Germans of Romania

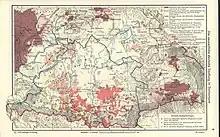
German-language map depicting areas colonised by ethnic Germans in the former Kingdom of Hungary, with Transylvanian Saxons depicted in red-burgundy to the east of the former Hungarian kingdom

Subsequently, as the Teutonic Knights left Transylvania (forced by the Hungarian rulership), the Transylvanian Saxon colonists remained and were given more rights through local autonomies, according to Diploma Andreanum issued by Andrew II of Hungary in the early 13th century. Their autonomous lands were later known as the 'Royal Lands' or 'Saxon Lands'.